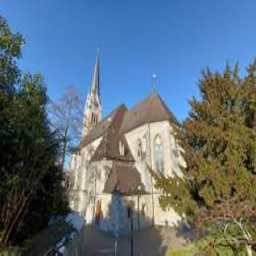
Kathedrale St. Florin